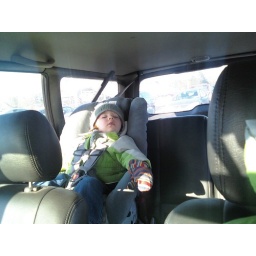
snoring in the car at umaine. waiting for the 'go black bears!'